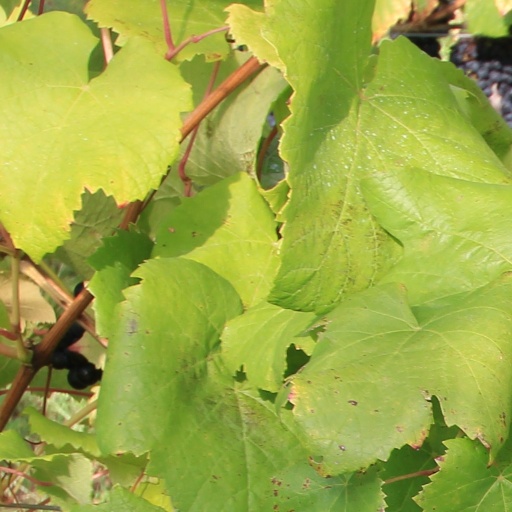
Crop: grape